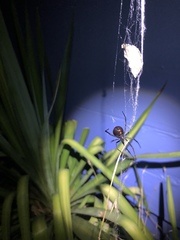
Species: Lactrodectus_hesperus